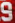
Number: 9